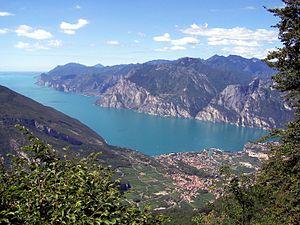
Nago-Torbole est une commune italienne d'environ 2 800 habitants située dans la province autonome de Trente dans la région du Trentin-Haut-Adige dans le nord-est de l'Italie.